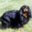
Label: dog